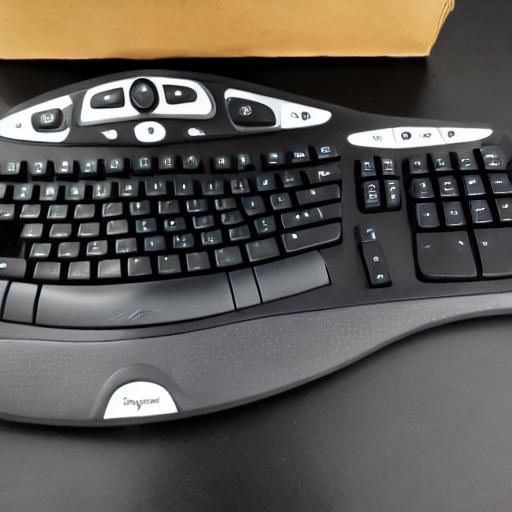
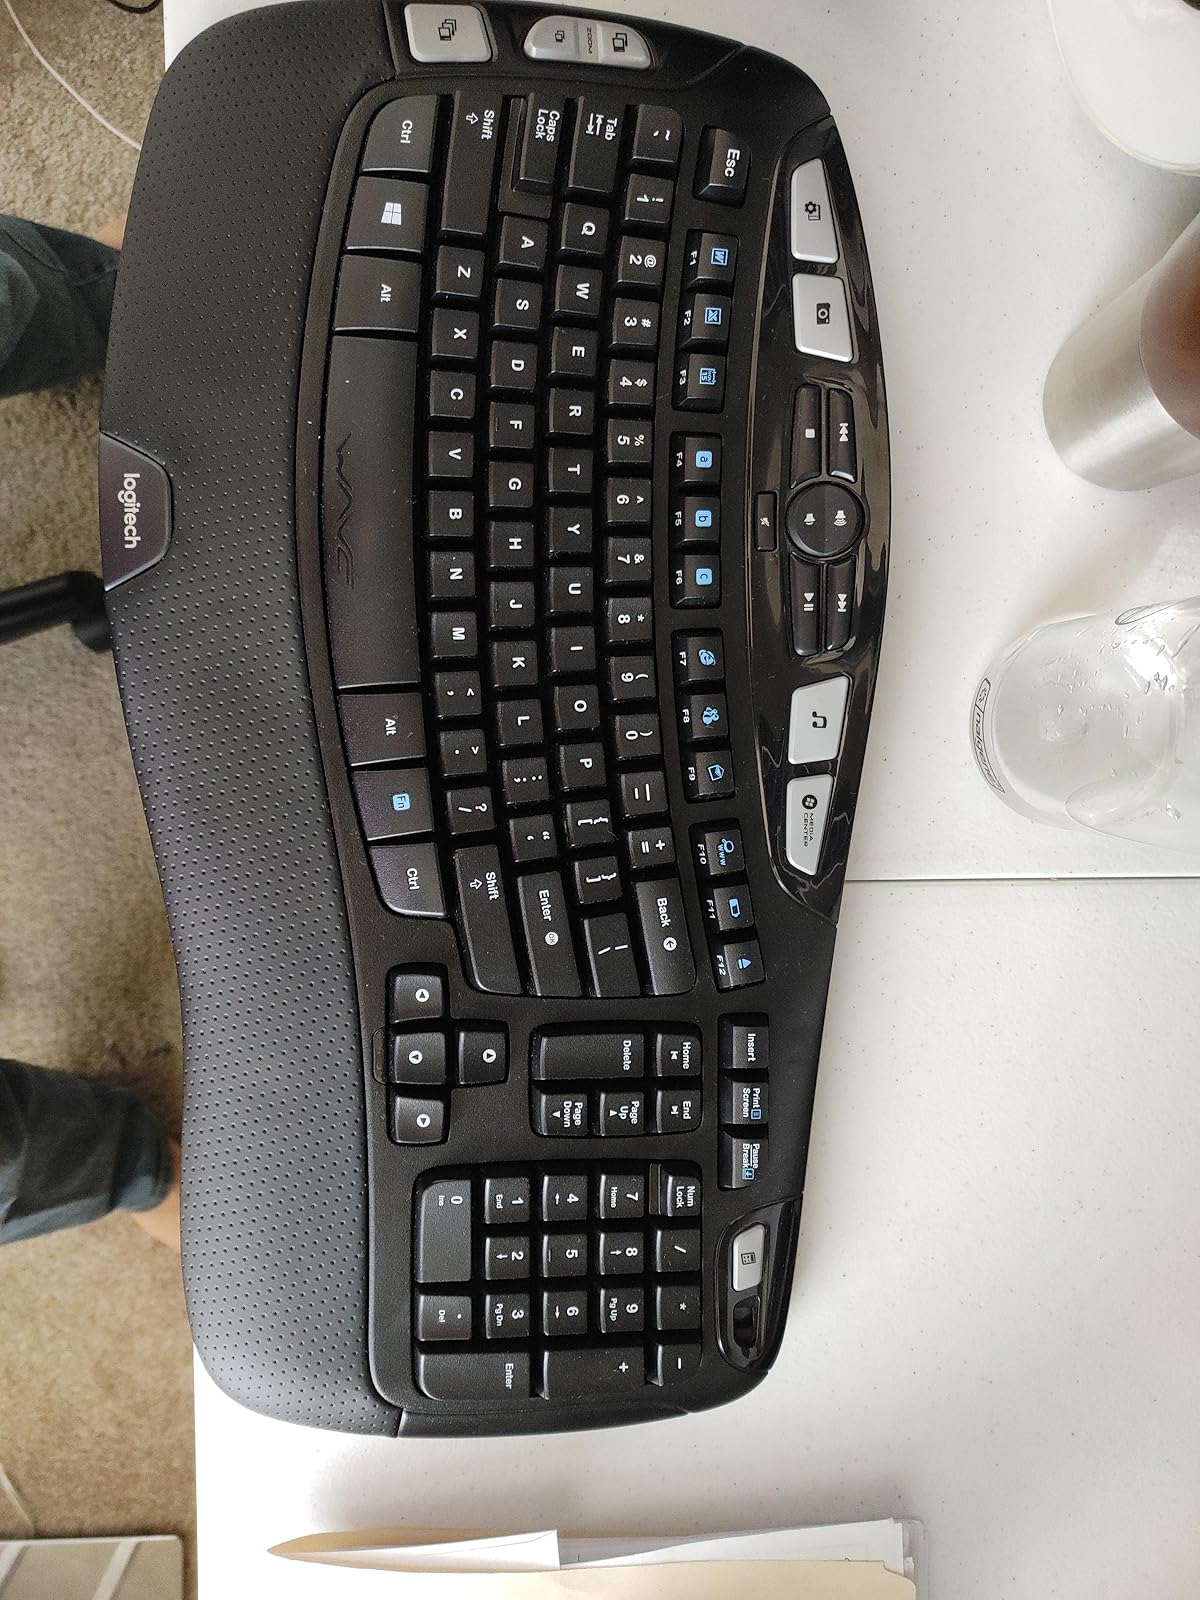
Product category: keyboard
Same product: no